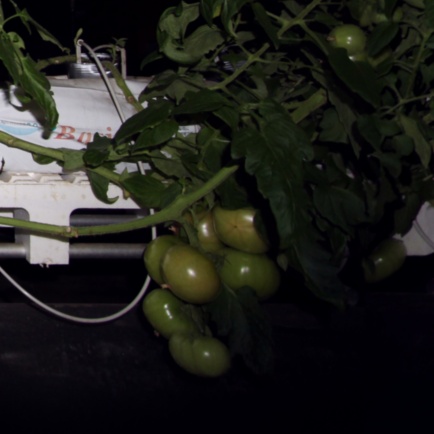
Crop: tomato